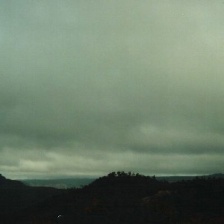
Cloud type: Stratocumulus